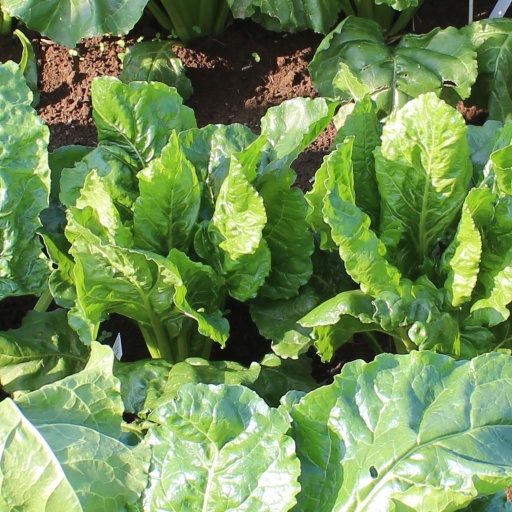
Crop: sugar beet